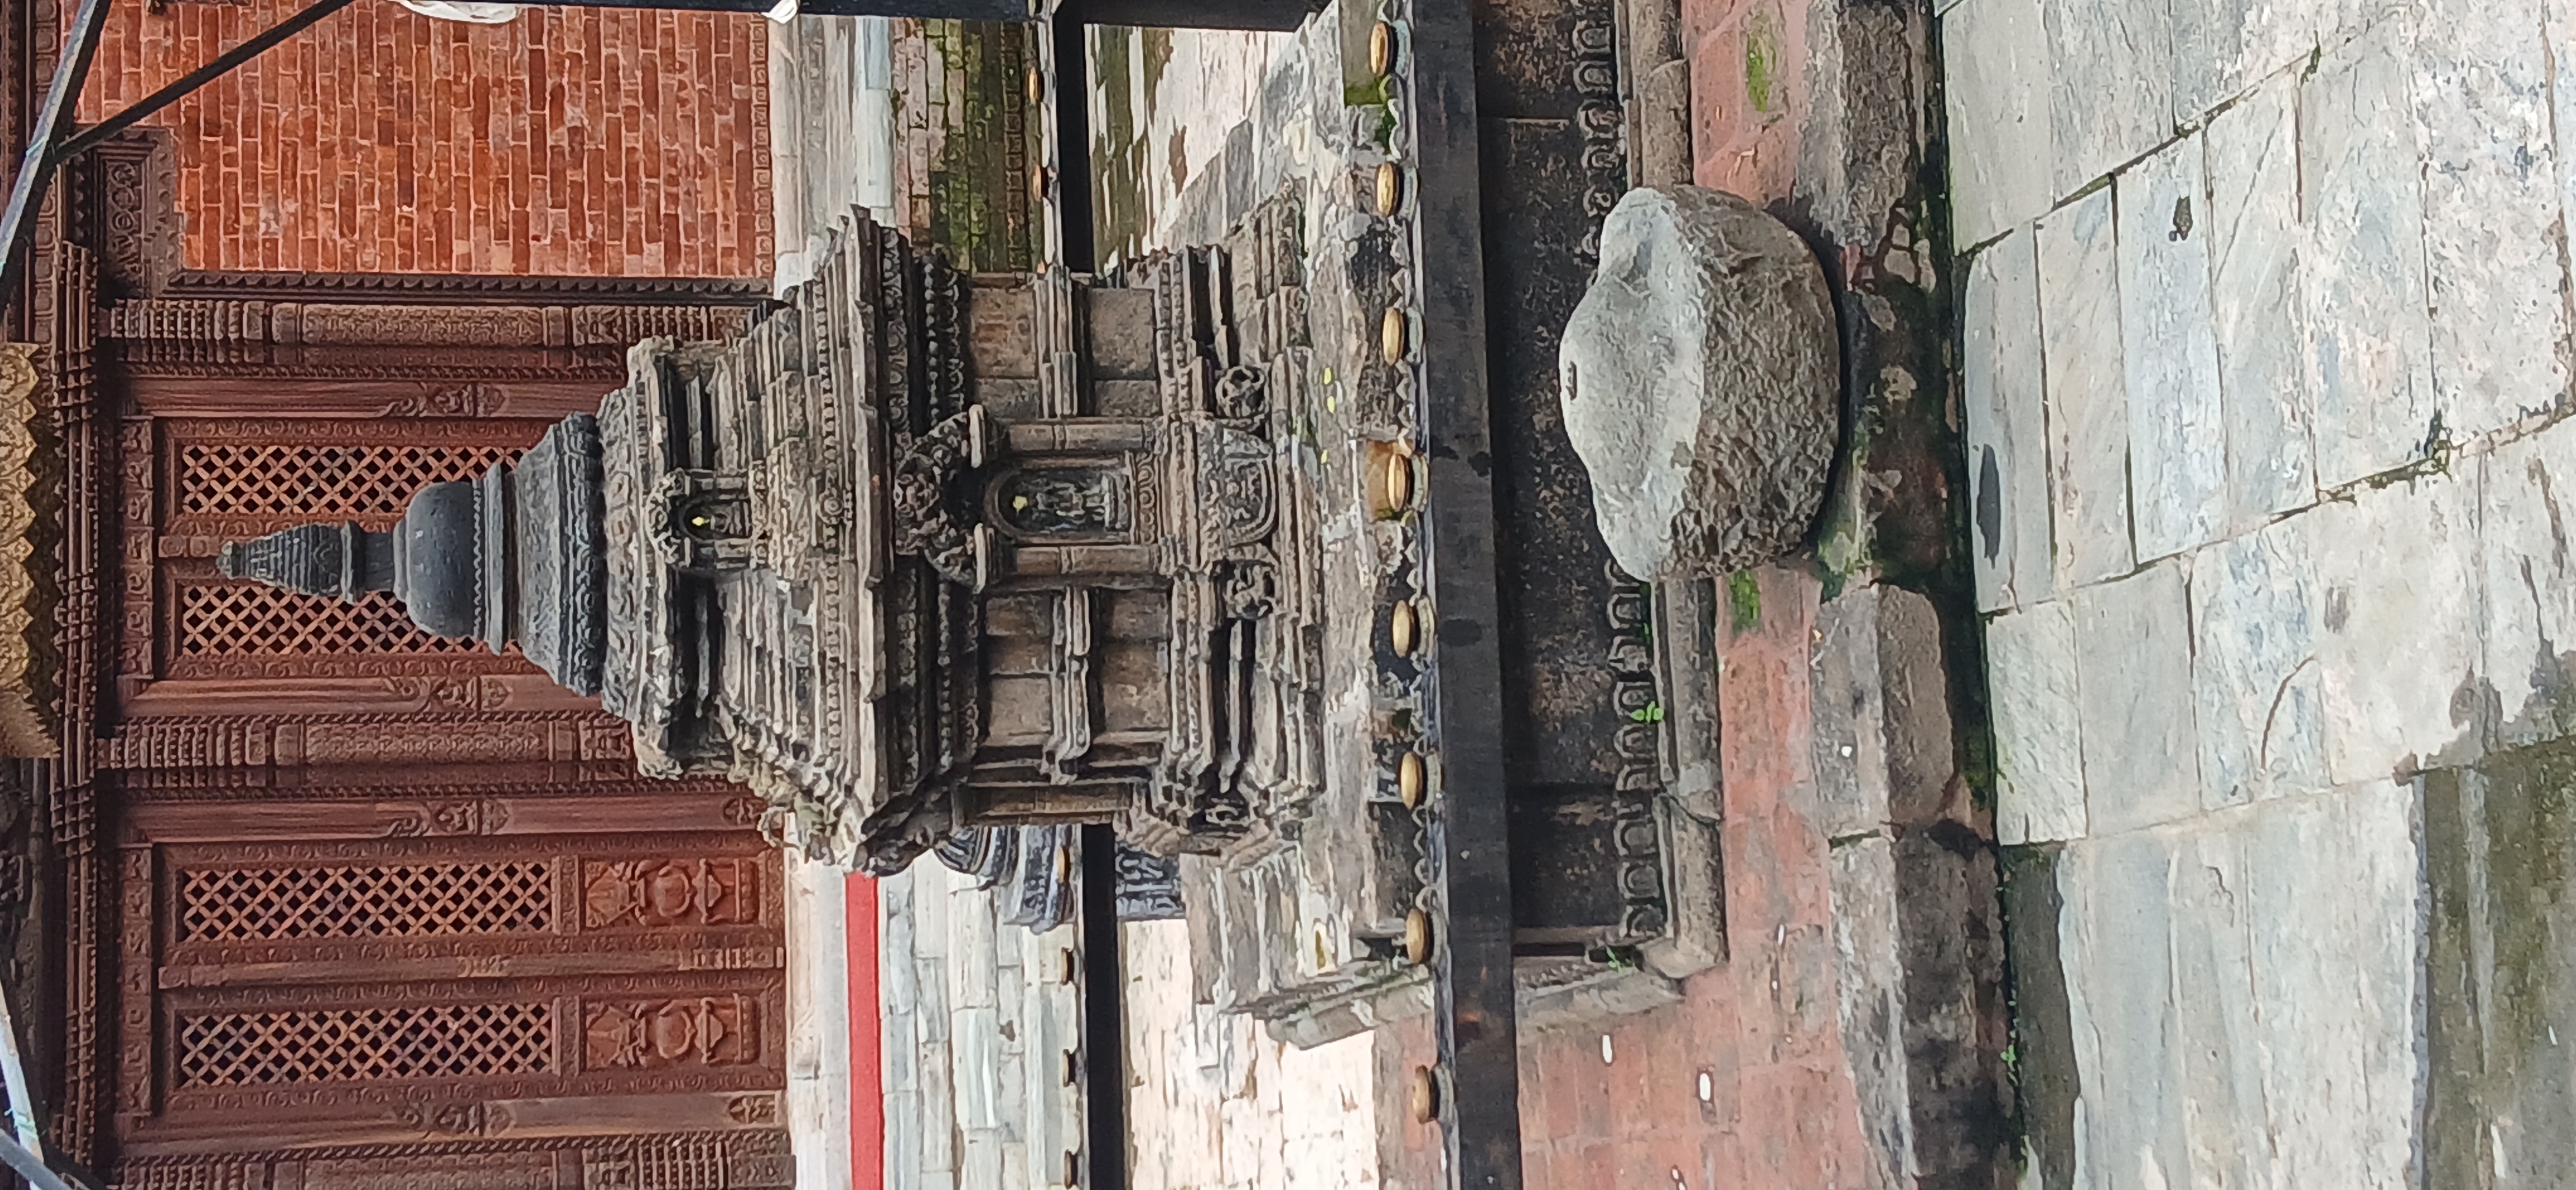
Heritage site: Sujat_Prabha_Maha_Bihar